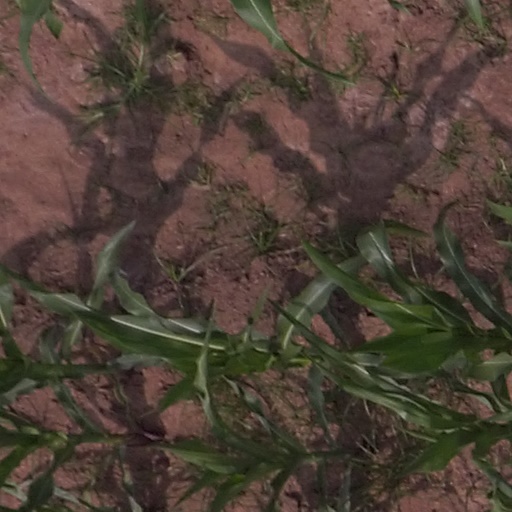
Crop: maize; corn